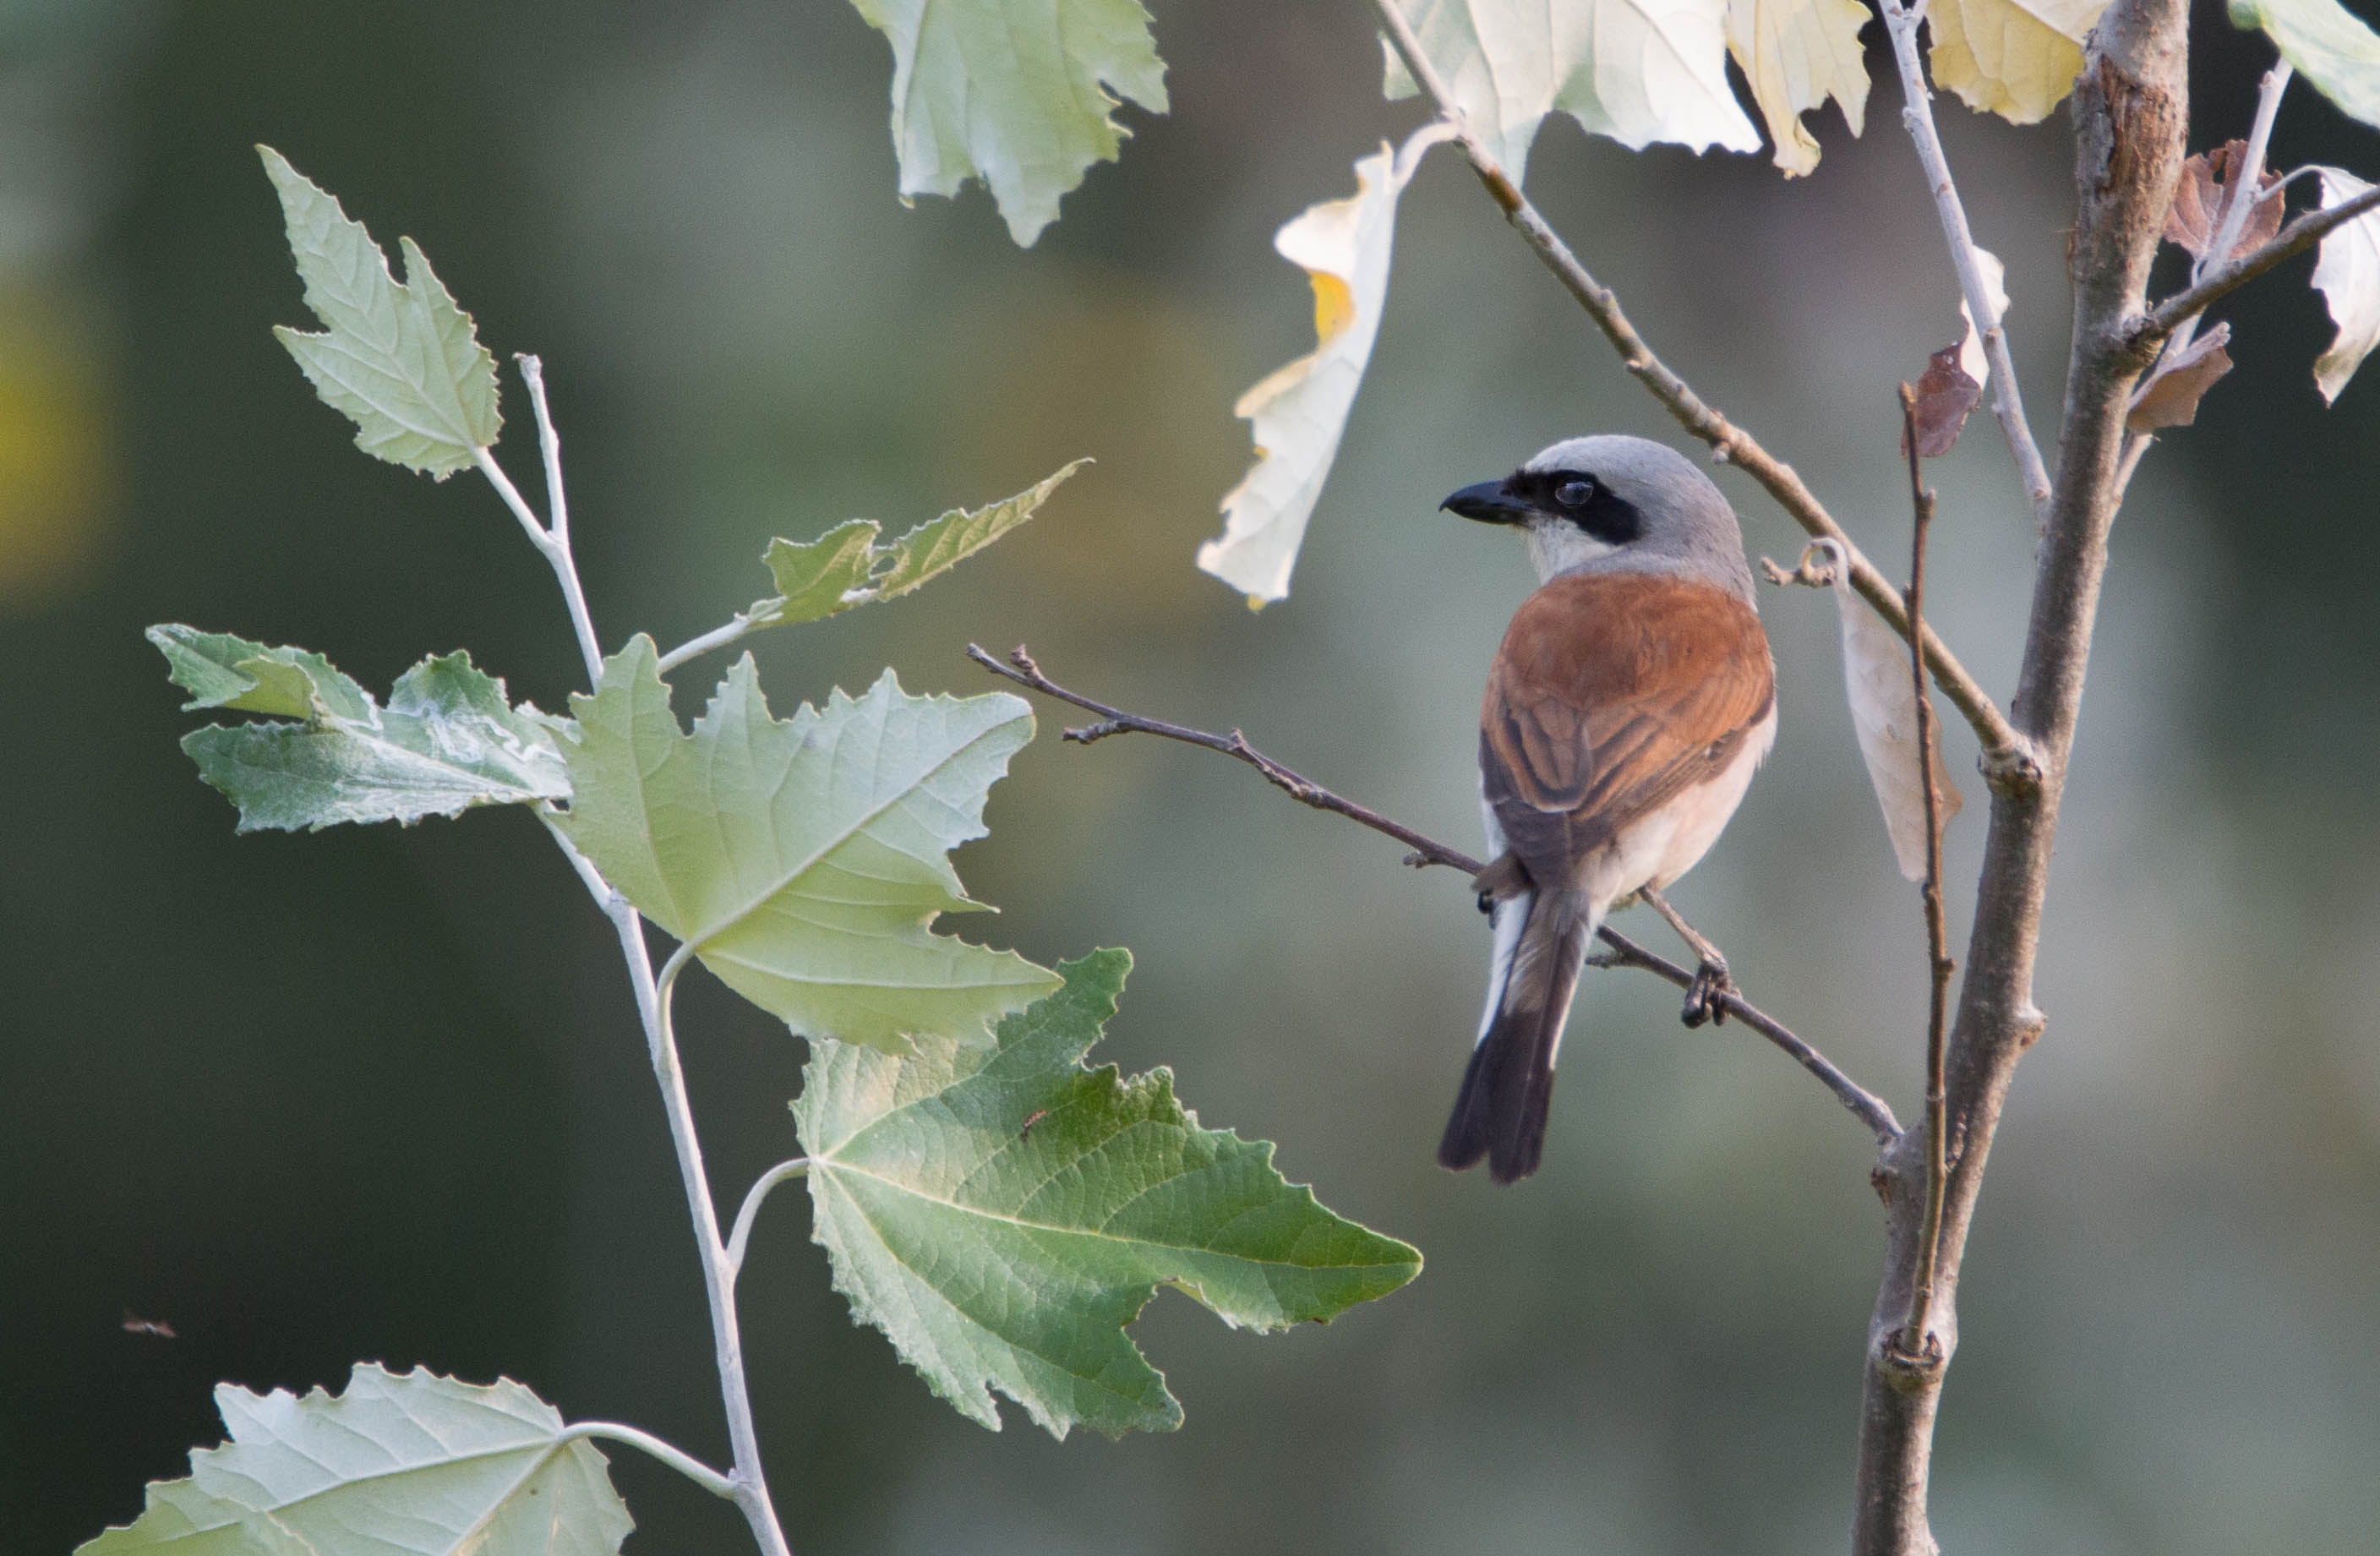
nature, branch, bird, leaf, flower, fly, wildlife, green, beak, natural, small, fauna, background, vertebrate, perched, old world flycatcher, lanius collurio, shrike general, perching bird, emberizidae